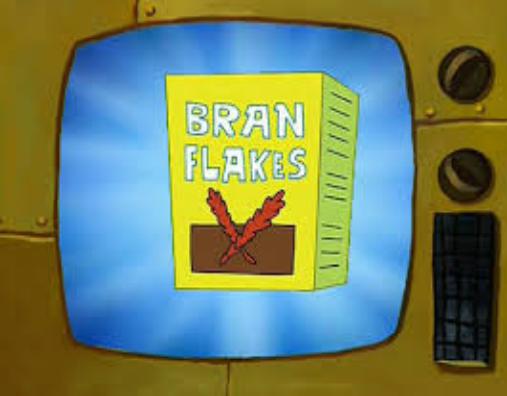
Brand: Bran Flakes
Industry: Food